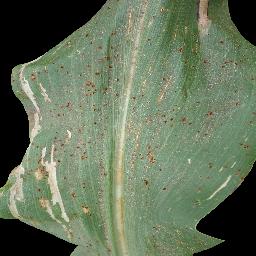
Label: Corn_(Maize)___Common_Rust